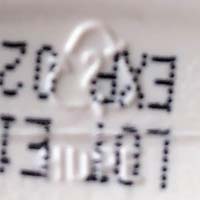
Plastic recycling code class: 2_high_density_polyethylene_PE-HD